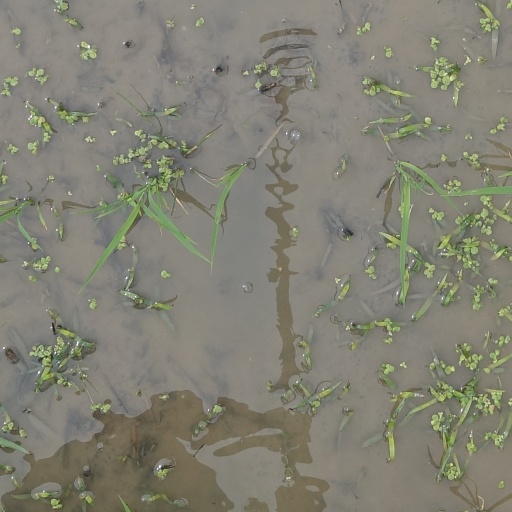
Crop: rice